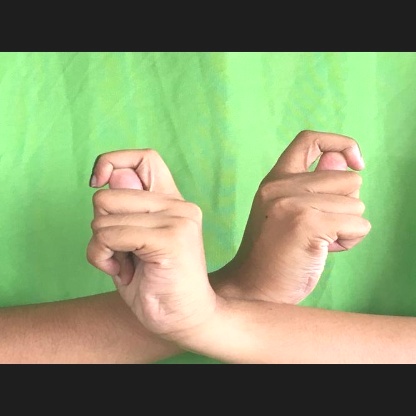
Mudra: Berunda